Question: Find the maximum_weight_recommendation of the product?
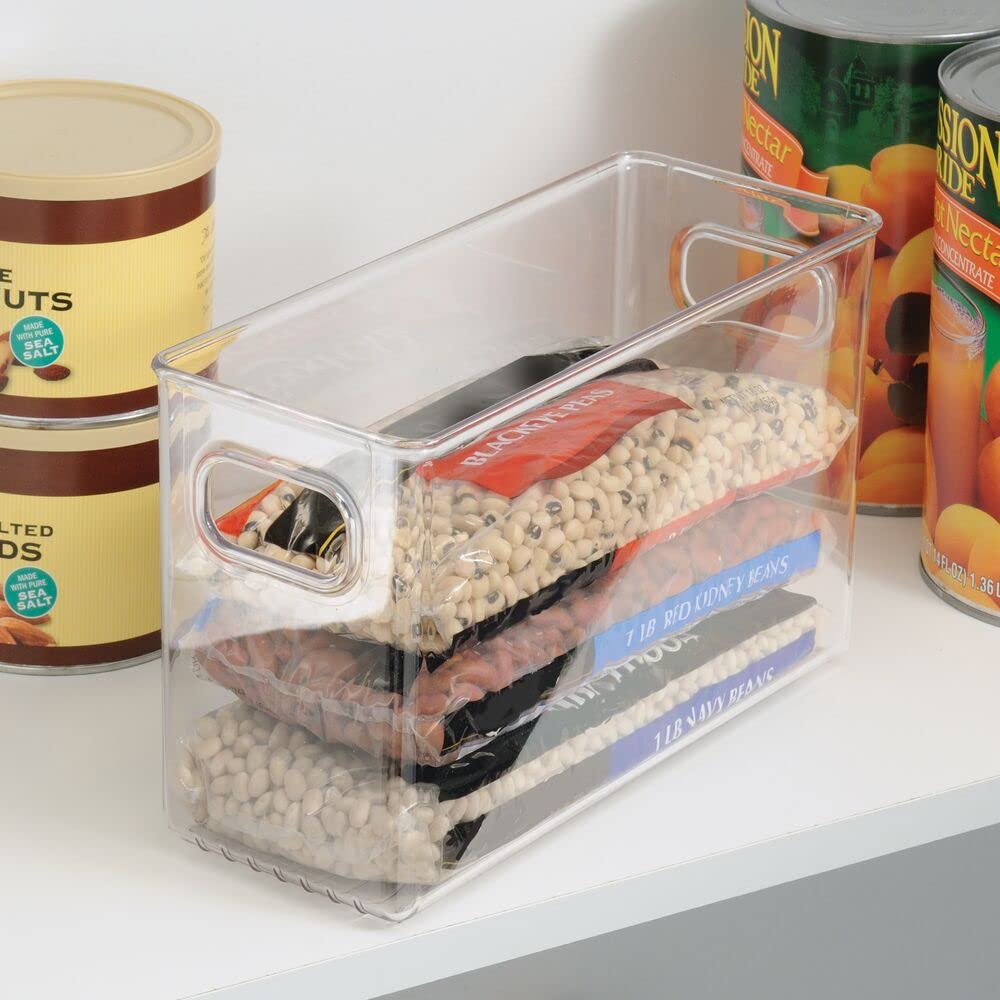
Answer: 1.0 pound